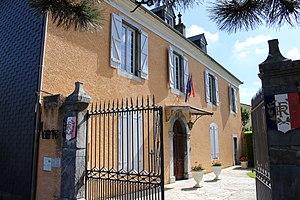
Mairie de Momères (Hautes-Pyrénées)
Momères est une commune française située dans le département des Hautes-Pyrénées, en région Occitanie.